Unicoi Mountains

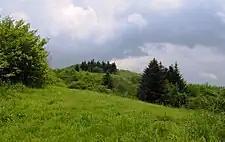
Bob Stratton Bald, where the family of Robert Stratton lived in the mid-1800s

The Unicoi Mountains consist chiefly of Precambrian metasedimentary rocks of a type known as the Ocoee Supergroup, formed over a billion years ago from ancient ocean deposits. Quaternary Period rocks are sometimes found in alluvial areas along streambeds. The Unicoi Mountains were formed roughly 250 million years ago during the Alleghenian orogeny, when a continental collision thrust the rocks upward.